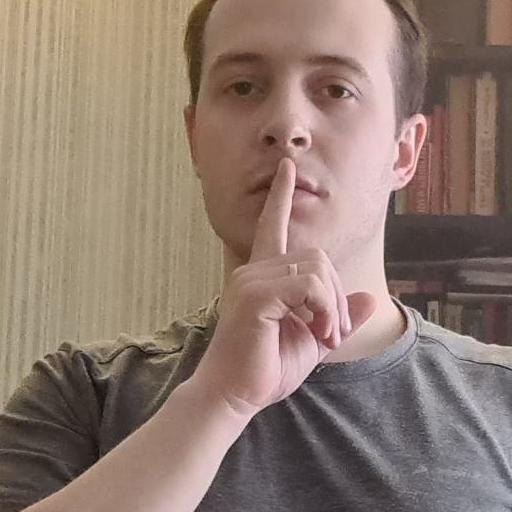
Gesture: mute